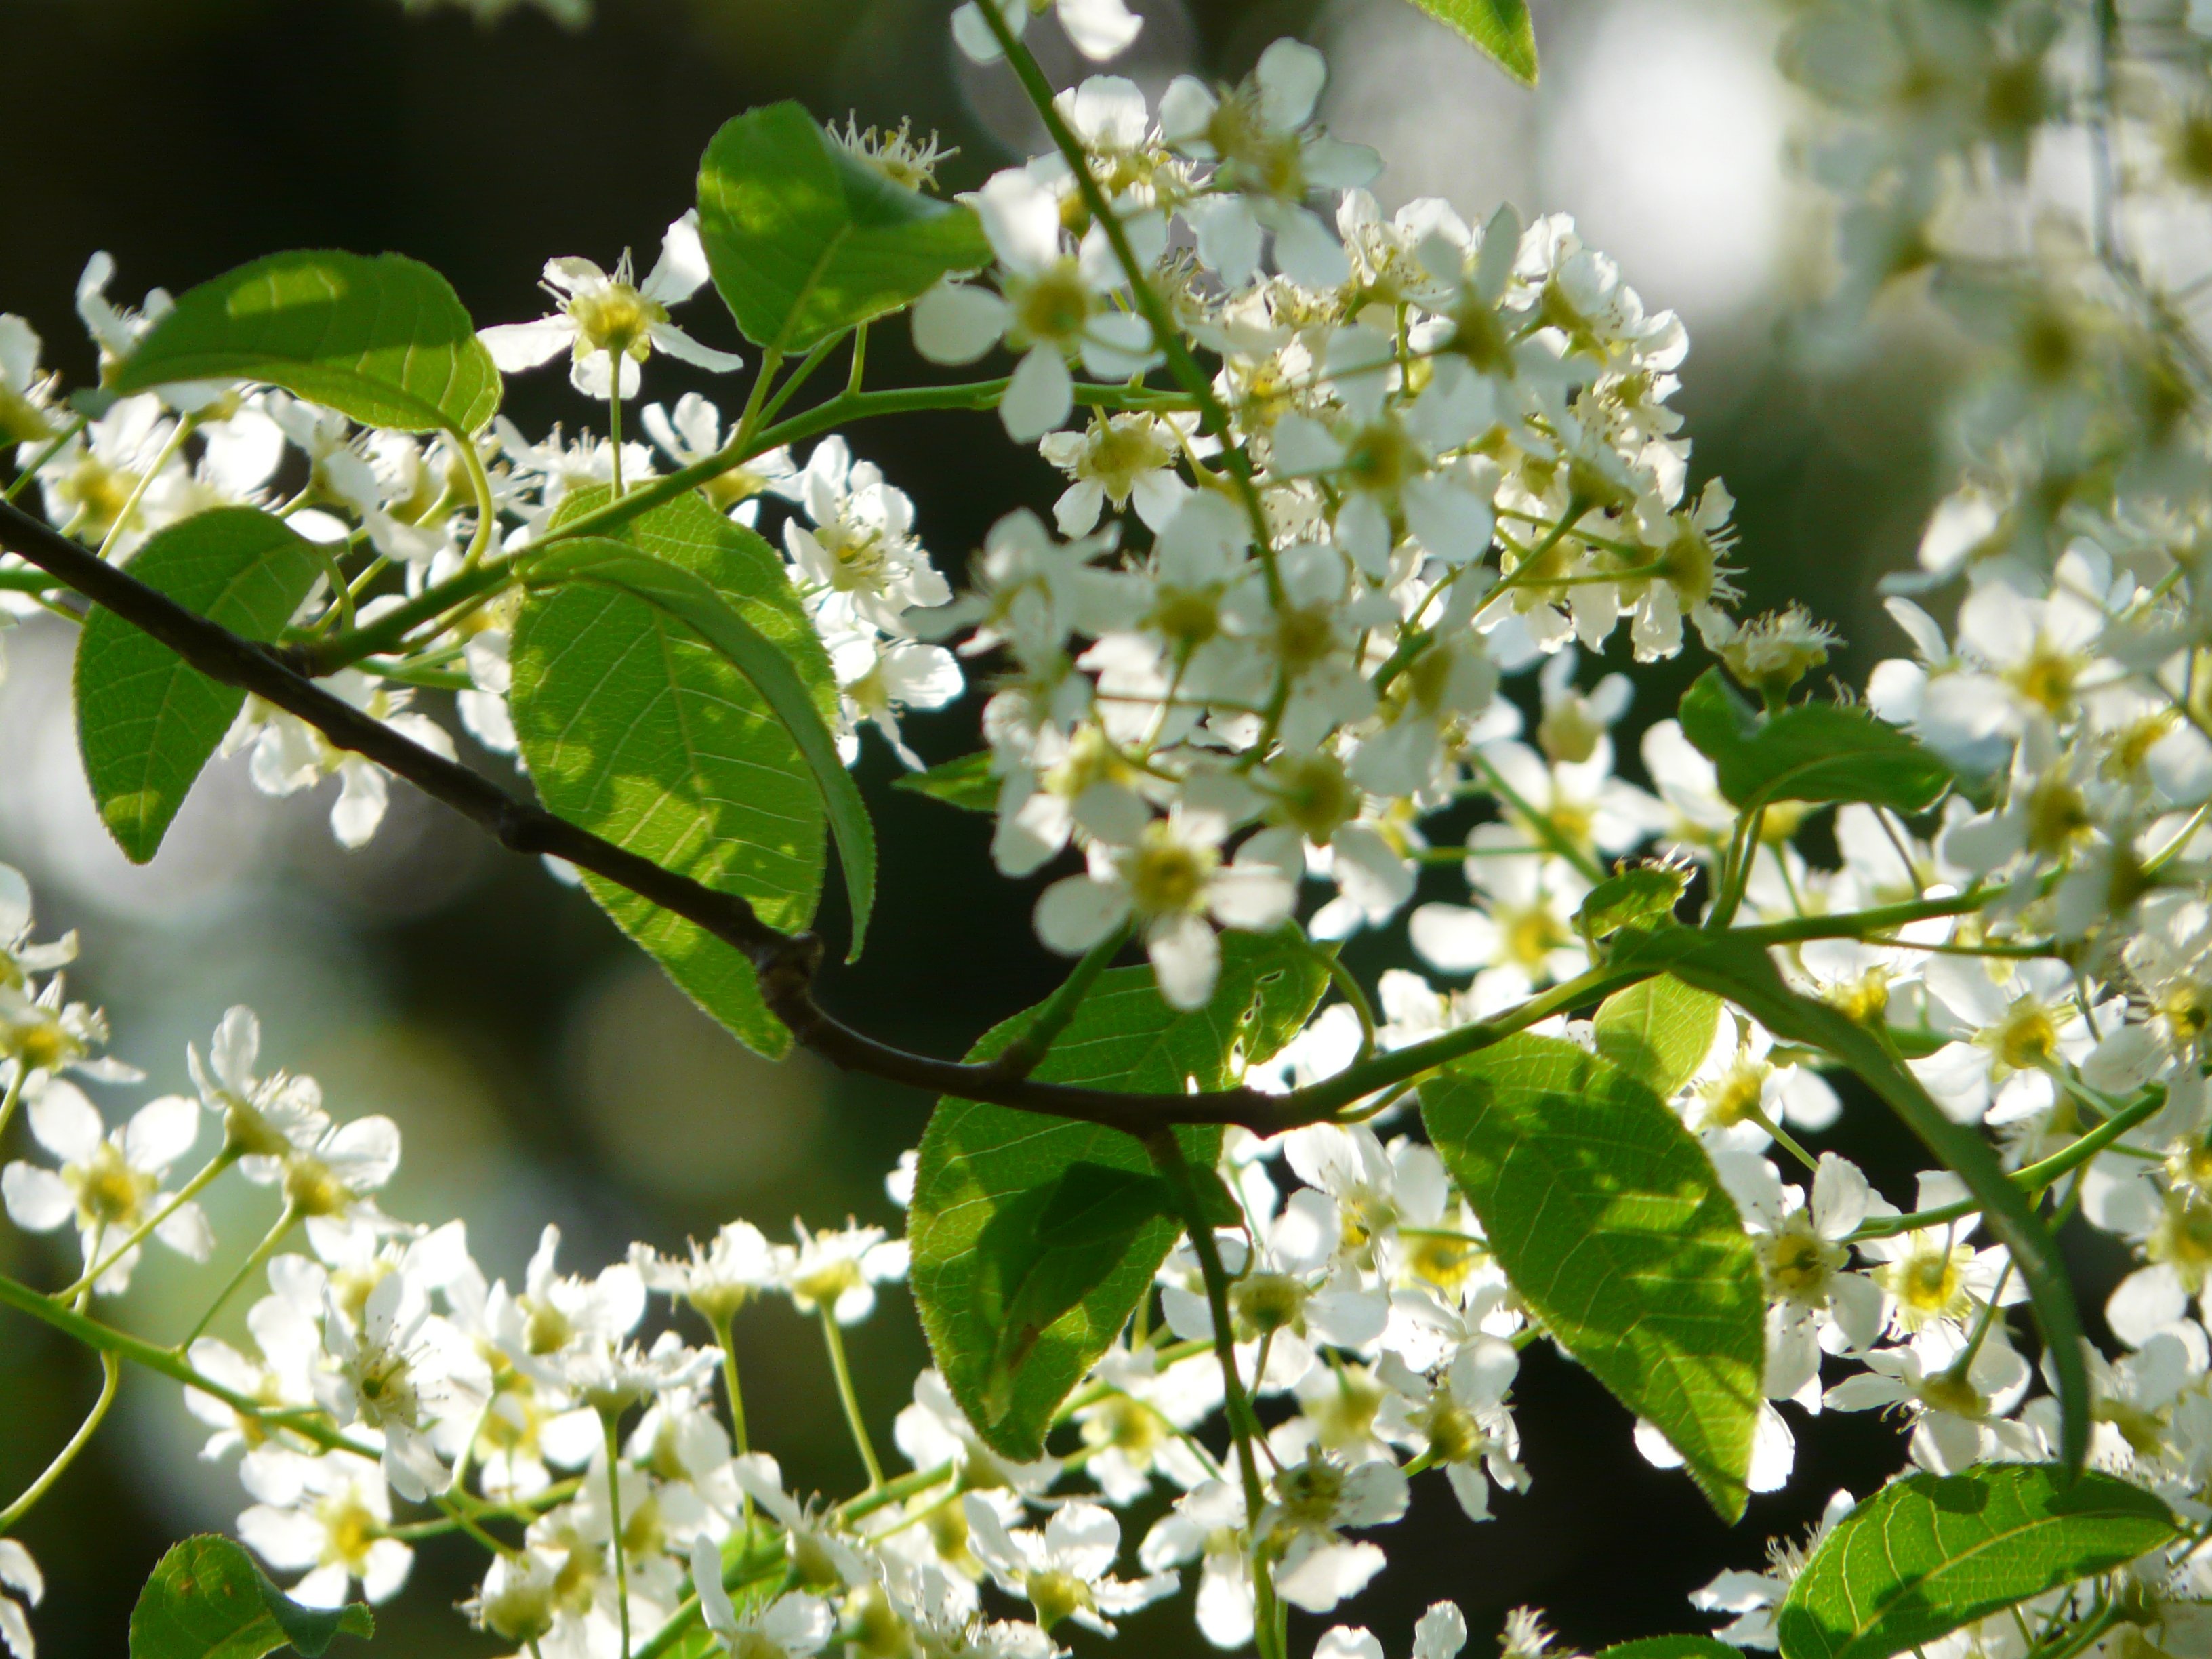
tree, branch, blossom, plant, white, fruit, leaf, flower, bloom, food, spring, produce, botany, flora, flowers, leaves, shrub, jasmine, flowering plant, black cherry, land plant, common bird cherry